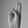
ASL letter: U